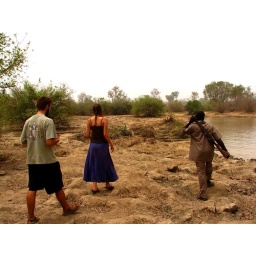
Roaming the watering holes with Jillian, Michael, and our guide David. The elephants are in the water to the left.